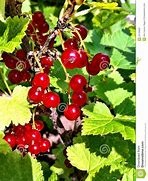
Label: redcurrant